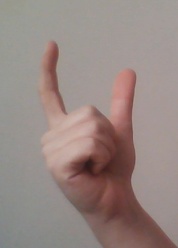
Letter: nun